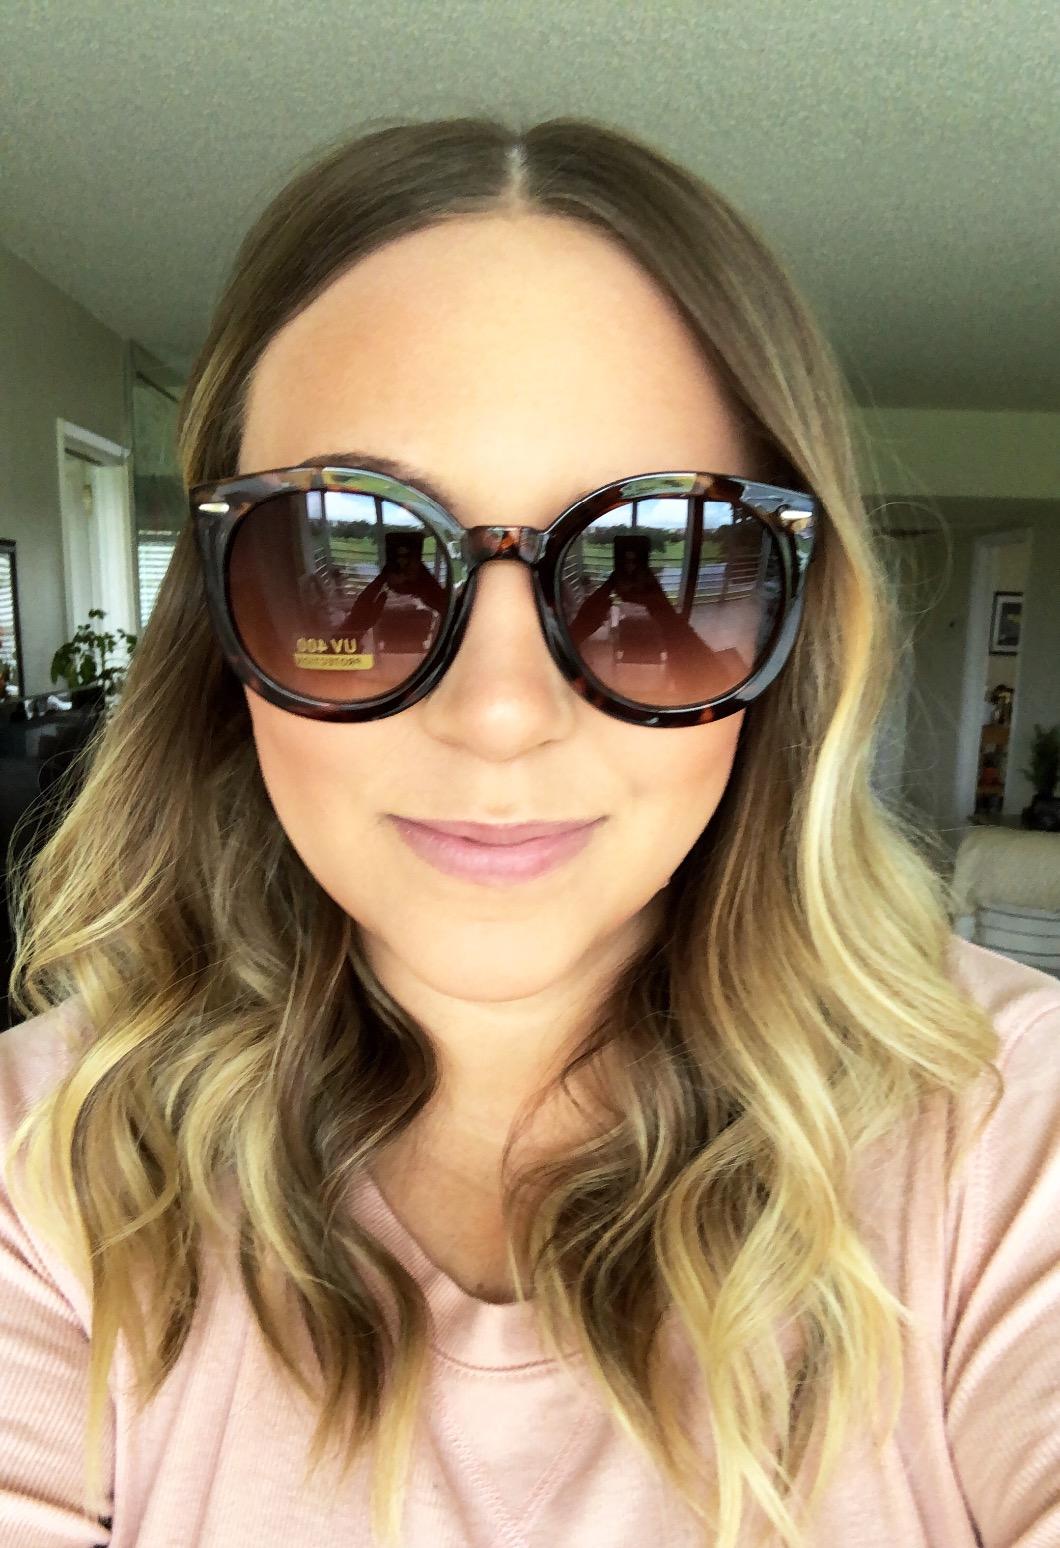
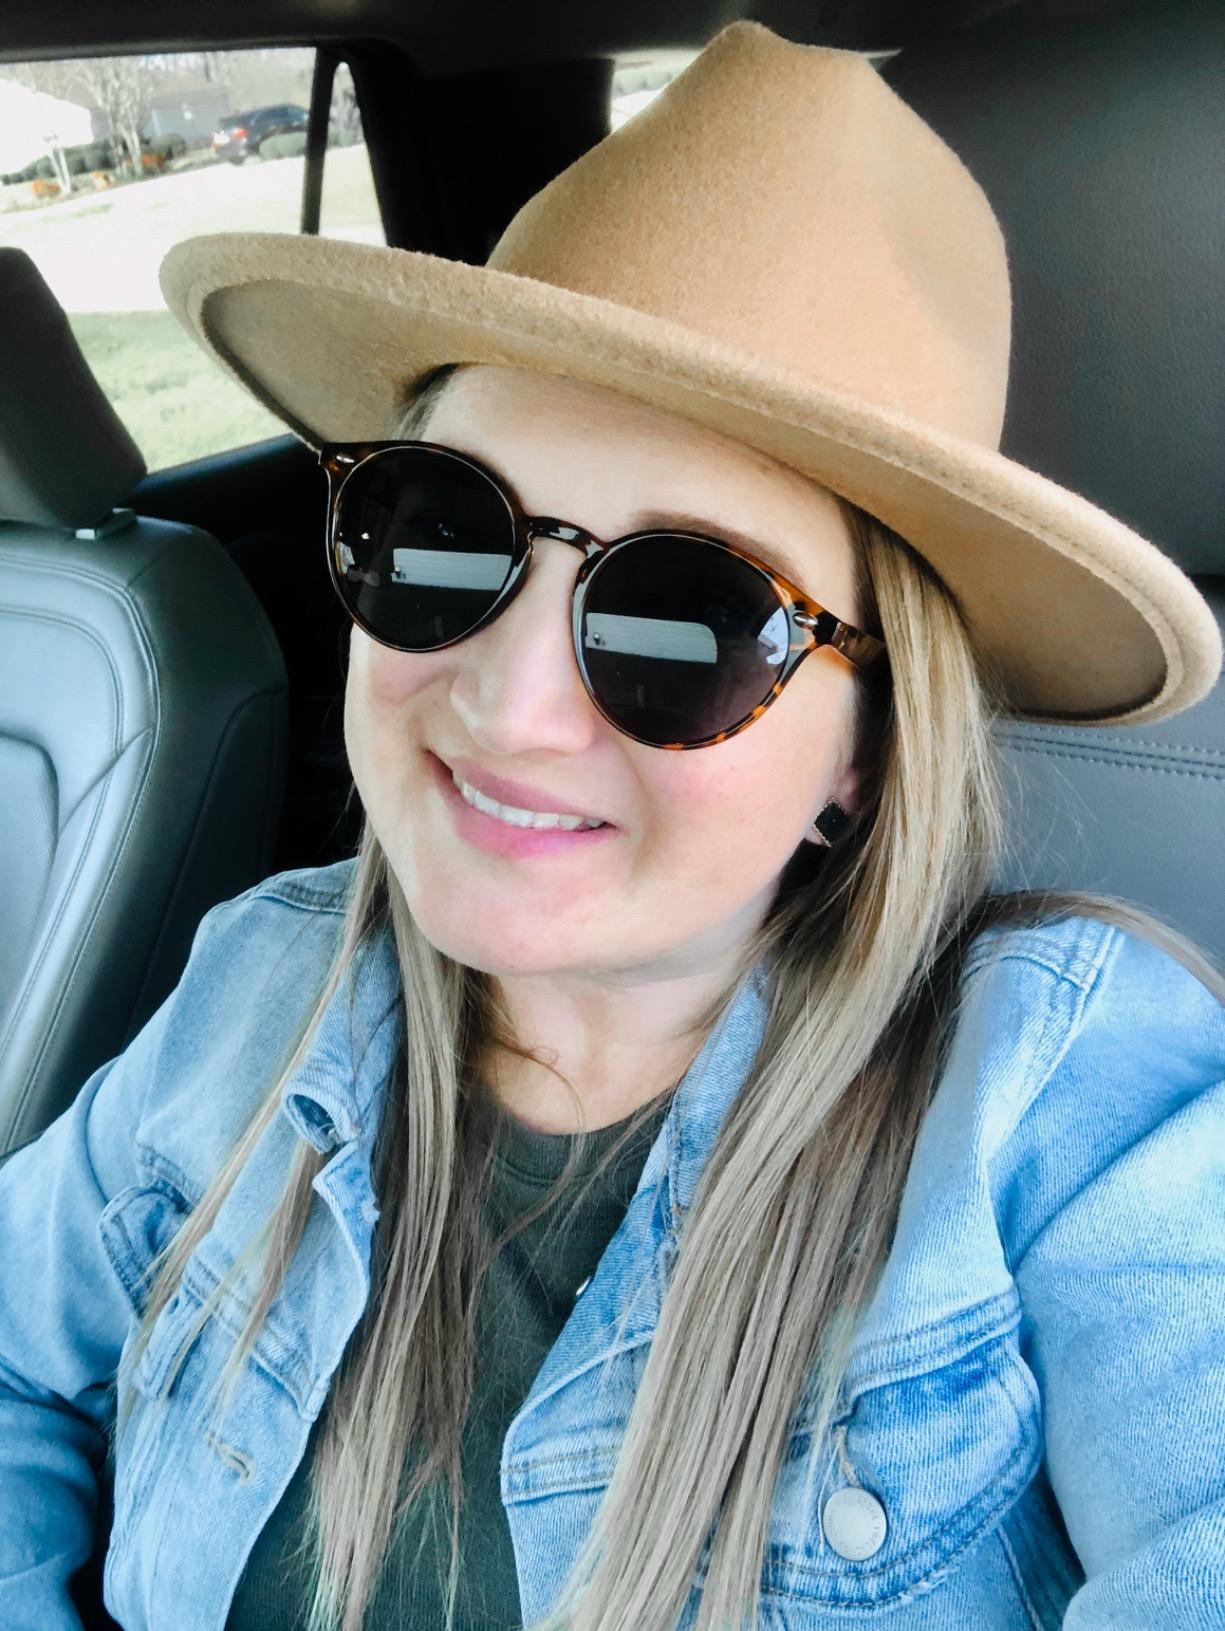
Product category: accessories_sunglasses
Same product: no